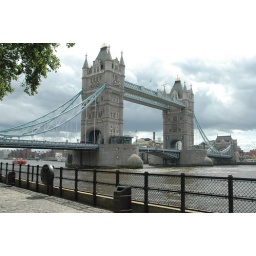
This is the tower bridge not the London bridge. London bridge is in Arizona.